Math Blaster Episode II: Secret of the Lost City

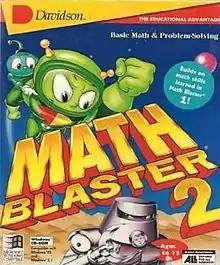

Math Blaster Episode II: Secret of the Lost City is an educational game in the "Blaster Learning System" by Davidson & Associates and is the sequel to "". In the plot of this math game, the evil Dr. Minus shoots down Blasternaut, Spot, and Galactic Commander as they search for the Lost City in their Galactic Cruiser. They crash, thankfully, next to the Lost City. Dr. Minus' 'Negatrons' try to stop them as they unlock the secret of the Lost City to save Galactic Command.